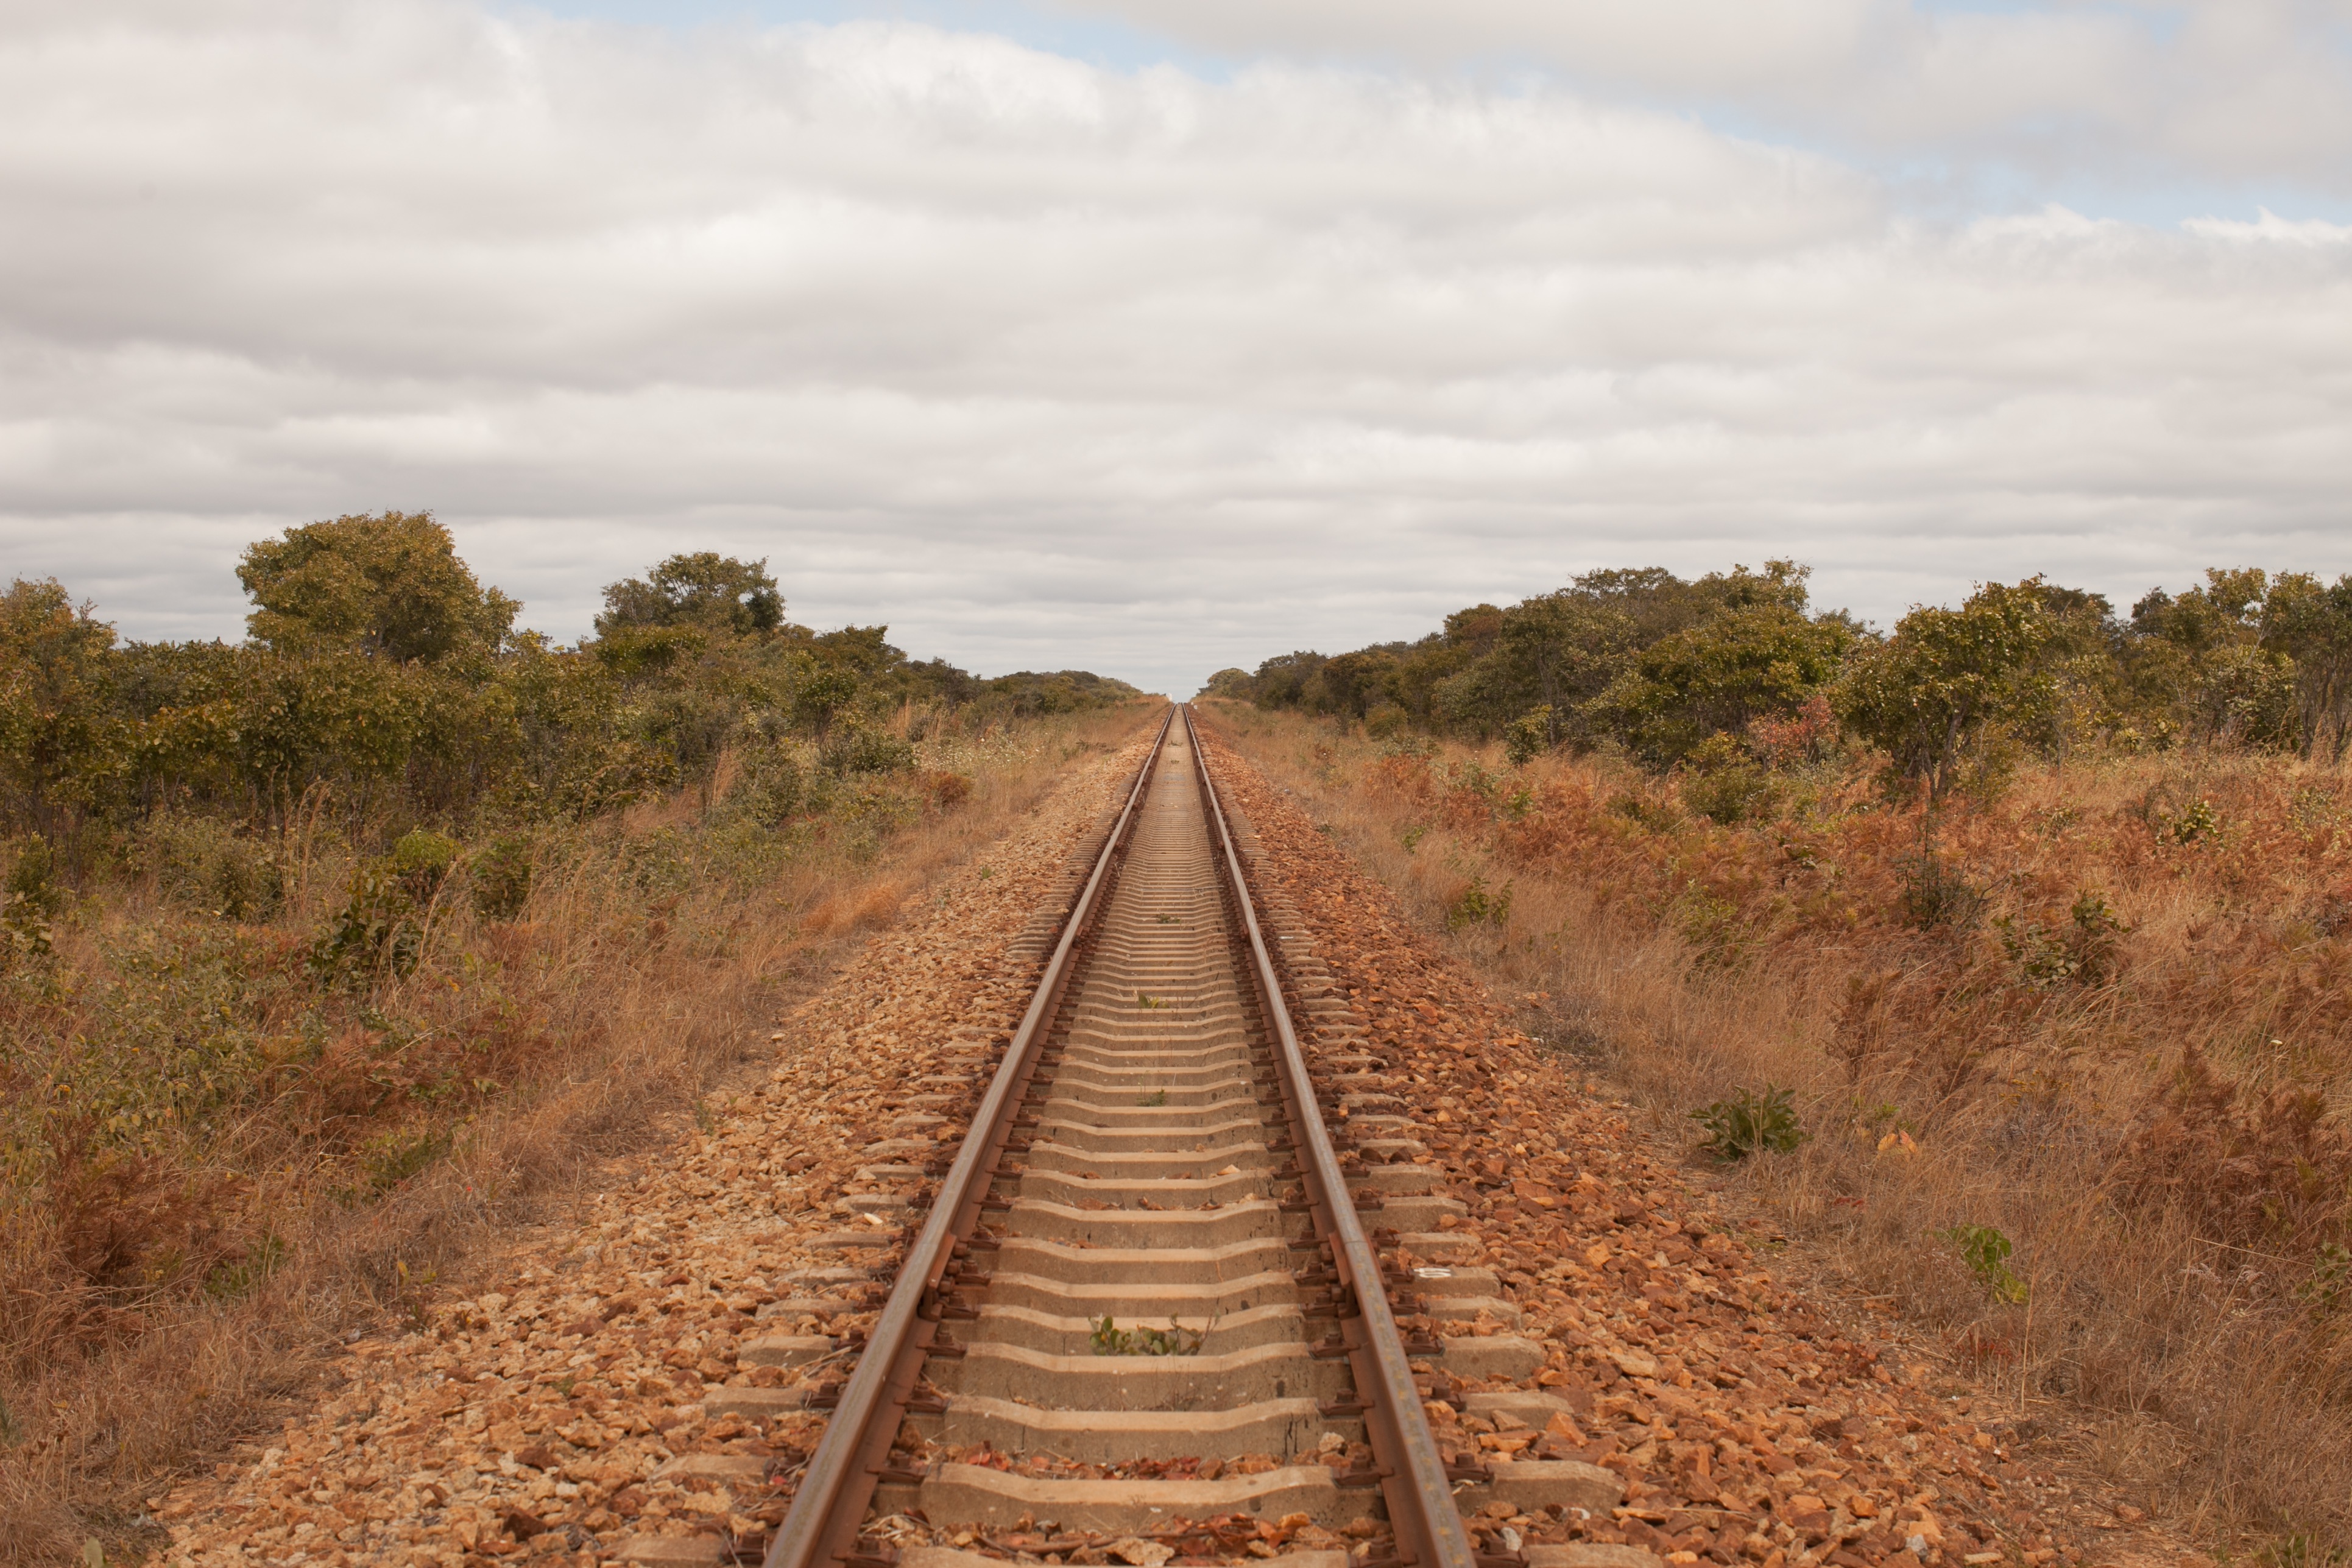
landscape, track, railway, road, field, prairie, highway, rail, train, transport, vehicle, africa, park, soil, endless, national, zimbabwe, rail transport, rural area, hwange, livingstone